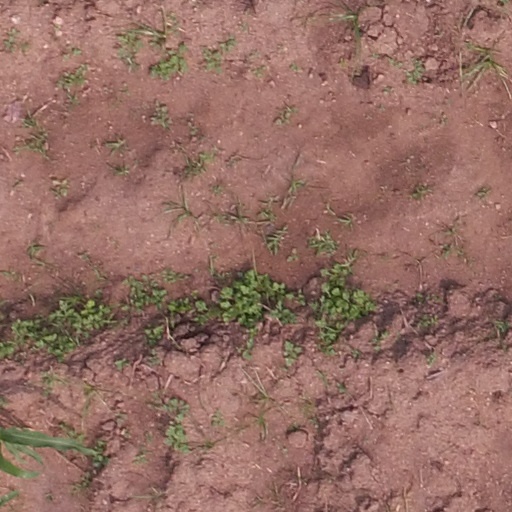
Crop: maize; corn